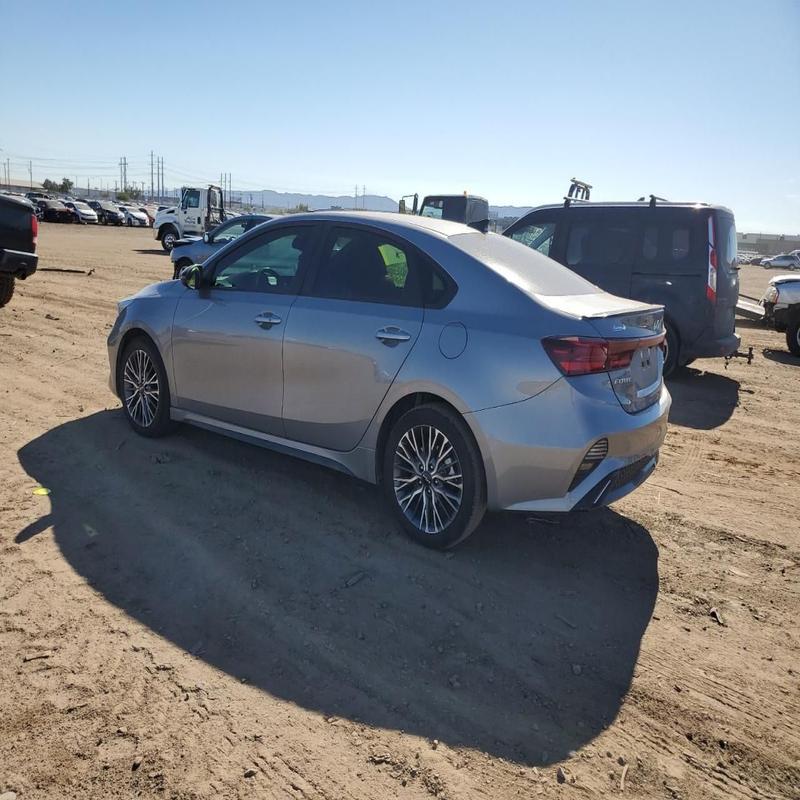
Aucun dommage détecté.
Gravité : aucun